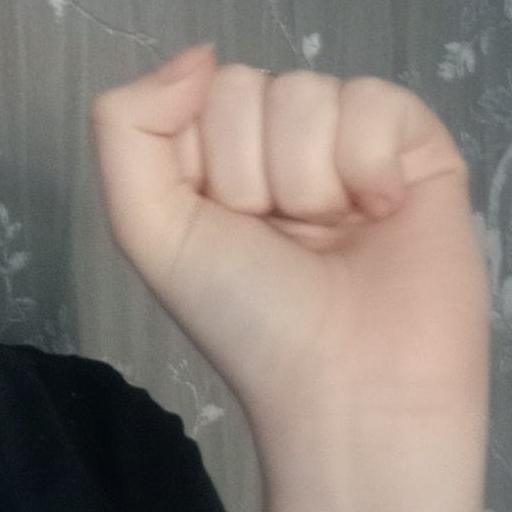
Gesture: fist